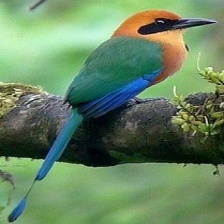
Species: RUFUOS MOTMOT
Scientific name: BARYPHTHENGUS MARTII